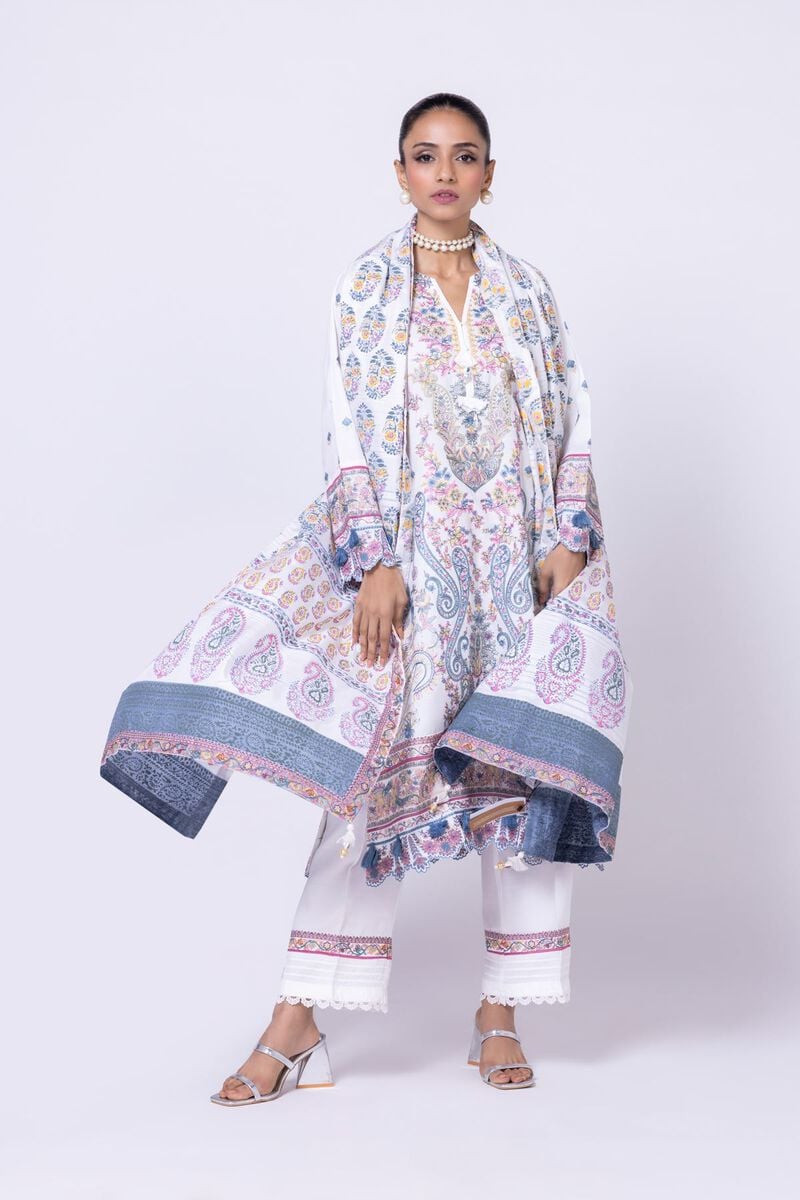
blue multi embroidered salwar suit